List of mammals of Liechtenstein

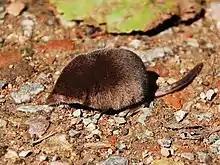
Eurasian pygmy shrew

The Soricomorpha are insectivorous mammals. The shrews and solenodons resemble mice while the moles are stout-bodied burrowers.